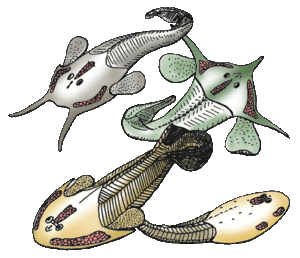
Ostracoderme est le nom de plusieurs groupes de poissons éteints, primitifs, agnathes qui étaient recouverts d'une armure de plaques osseuses. Ils appartiennent au taxon des Ostracodermi, et leurs fossiles sont trouvés dans les strates ordovicienne et dévonienne d'Amérique du Nord et d'Europe. Ils mesuraient rarement plus de trente centimètres et étaient probablement des animaux lents vivant sur le fond océanique.